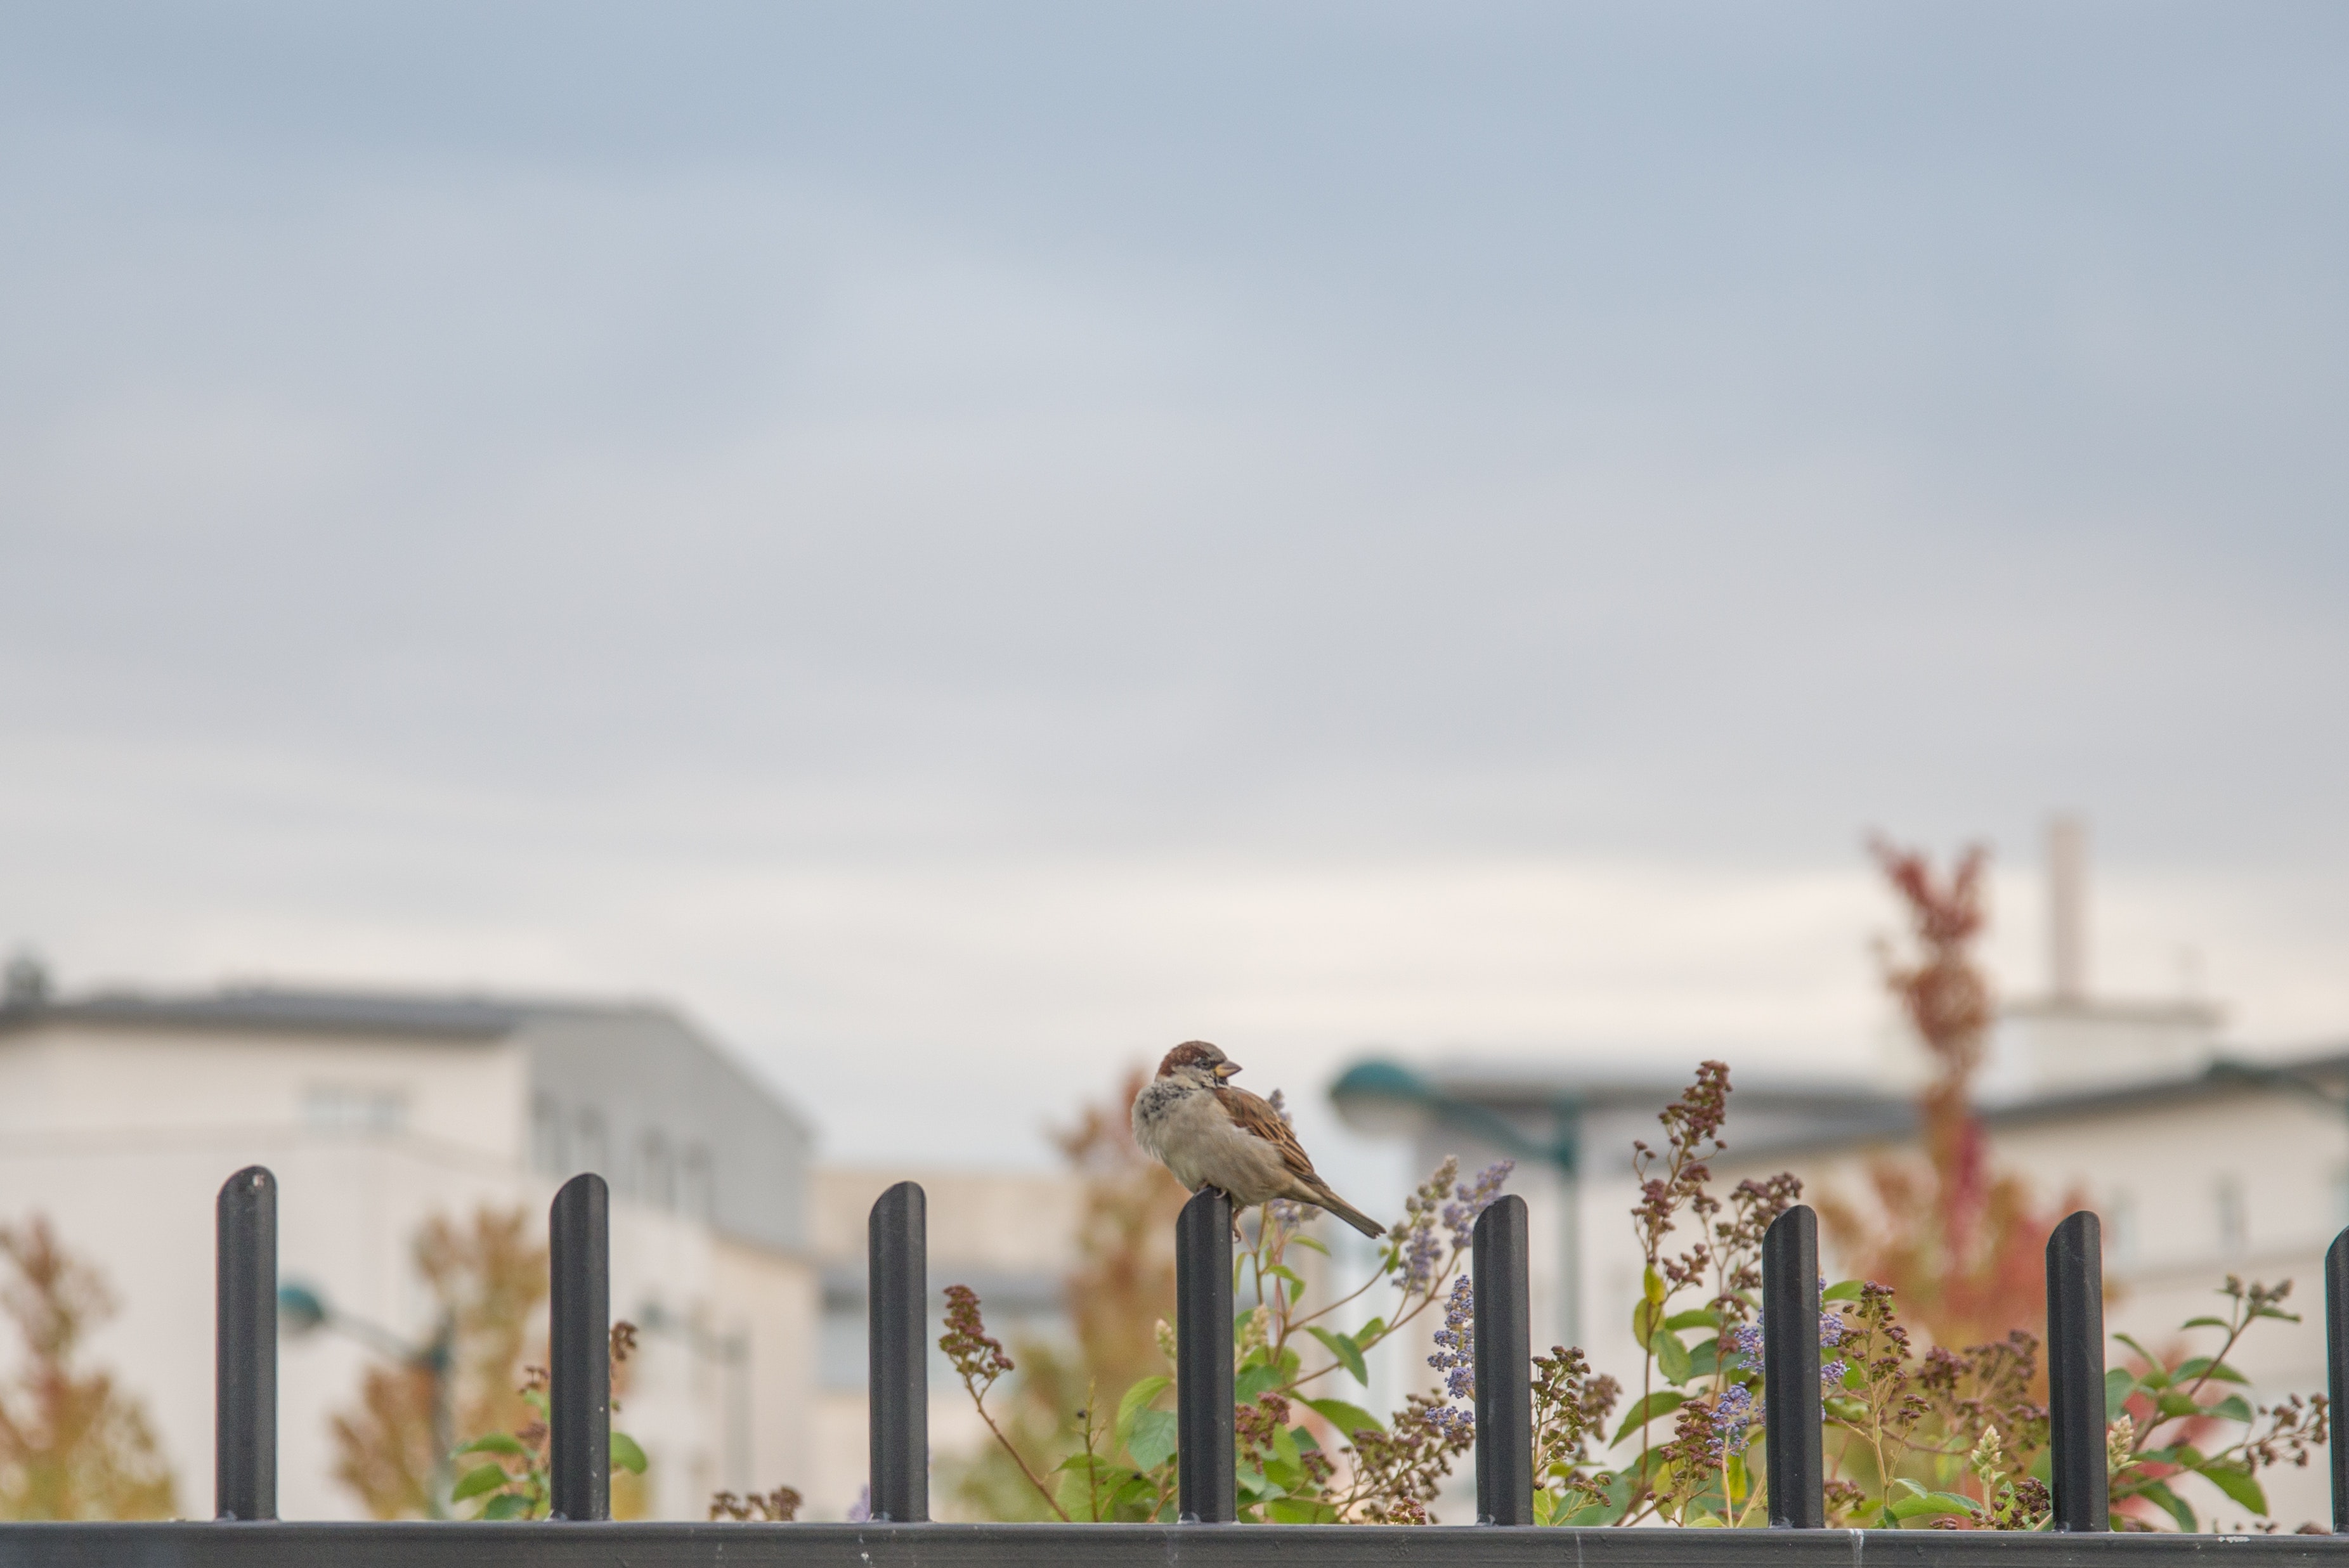
sky, urban area, grass family, spring, grass, tree, plant, architecture, city, fence, plant stem, flower, cemetery, wildflower, metal